Zhongjiang Pagoda

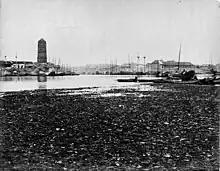
Zhongjiang Pagoda in the late 19th century.

The Zhongjiang Pagoda was constructed in 1618, during the Ming Dynasty, and rebuilt in 1669 during the Qing dynasty, was a navigation aid for boats and ships later known as a "lighthouse", and is maintained by the Maritime Safety Administration.